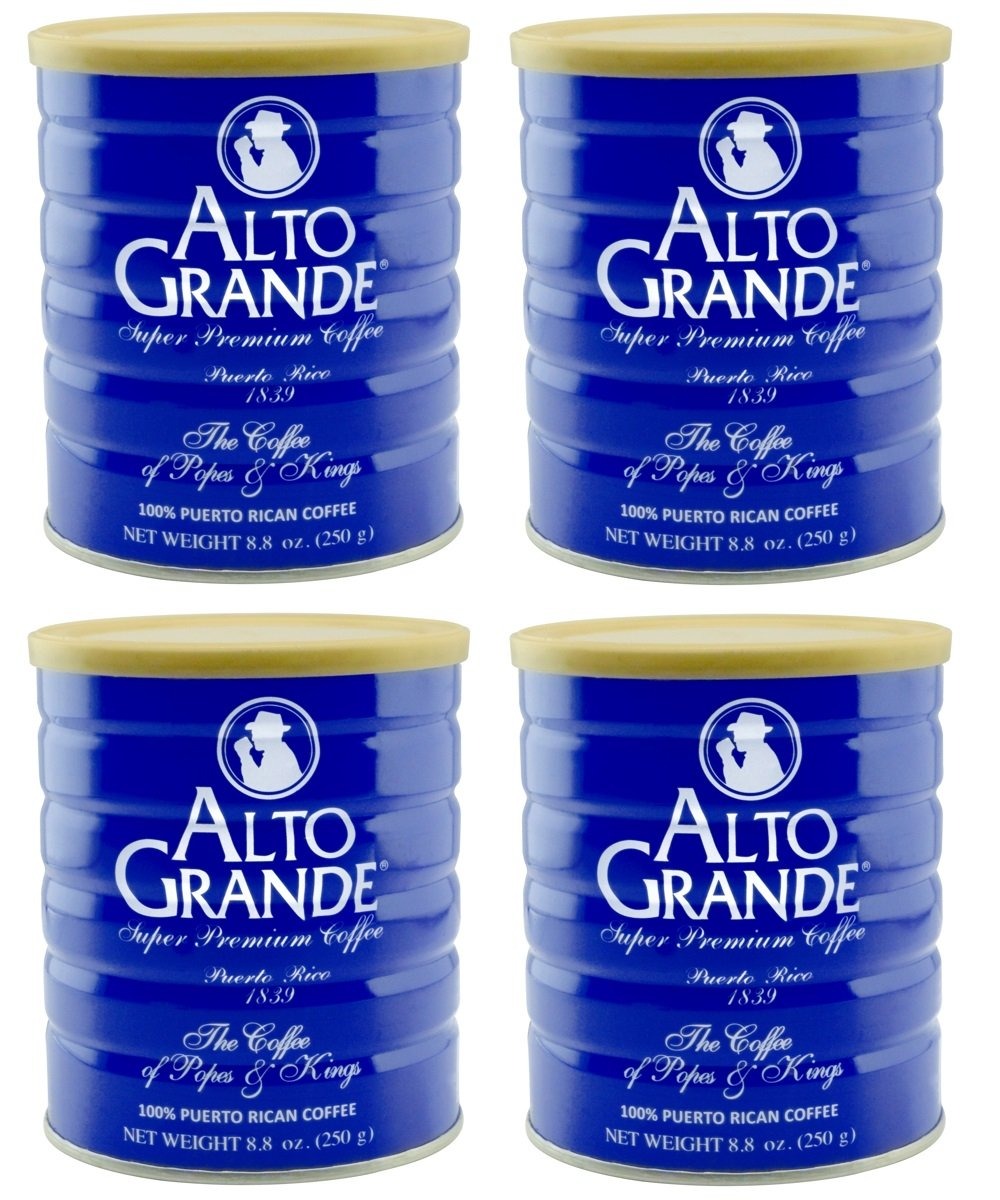
Item Name: Alto Grande Super Premium Coffee Ground 8.8 Ounces - 4 cans
Bullet Point 1: Alto Grande, the coffee of Popes and Kings, elevates your coffee experience with an extraordinary aroma and intensity. Known as "the very best" because of its unique Arabica beans grown in ideal soil and climate conditions and processed to the most exact standards.
Bullet Point 2: Tasting profile: Experts enthusiastically describe it as a “rare and exotic Puerto Rican coffee with full body chocolate undertones and a sweet pointed aroma."
Bullet Point 3: 100% Arabica Super Premium Ground Coffee - 8.8 Ounce Canisters (Pack of 4)
Bullet Point 4: Acclaimed in the Royal Courts of Europe and the Vatican in Rome, The Hacienda Alto Grande has been producing one of the world’s finest coffee since the early 19th century.
Product Description: <p><b>Alto Grande Super Premium Coffee</b></p> <p>Alto Grande Super Premium Coffee is known as “the very best” because of its unique Arabica beans grown in ideal soil and climate conditions and processed to the most exact standards. The Hacienda Alto Grande was established in 1839 in the Buenos Aires and Santa Isabel sectors of Lares, Puerto Rico, and since the early 19th century has been producing one of the world’s finest coffee acclaimed in the Royal Courts of Europe and the Vatican in Rome.</p> <p>Alto Grande Arabica has the hard beans classification. Each Arabic tree only produces one pound of coffee a year; a limited production, but of an unsurpassable quality that makes our super premium coffee stand out – a coffee we safeguard very carefully from the time it is harvested until it is packed, keeping it as fresh as the same day it was roasted.</p> <p><b>Tasting profile:</b> Experts enthusiastically describe it as a “rare and exotic Puerto Rican coffee with full body chocolate undertones and a sweet pointed aroma”.</p>
Value: 35.2
Unit: Ounce

Price: 18.99